Marvel Super Hero Squad

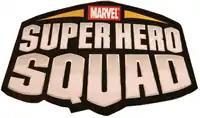
2" Action Figure Toy Line

Marvel Super Hero Squad is an action figure line marketed by Hasbro beginning in 2007. The line features scale replicas of comic book heroes from the Marvel Comics universe. Each figure is portrayed in a cartoonish super-deformed style. The line was designed for younger collectors, but has become a hit with fans of all ages despite the "for ages 3 and up" category status. Marketed initially as four two-packs per wave, Super Hero Squad has branched out to include larger multi-packs, vehicles, and mega-packs containing larger characters in scale with the line.